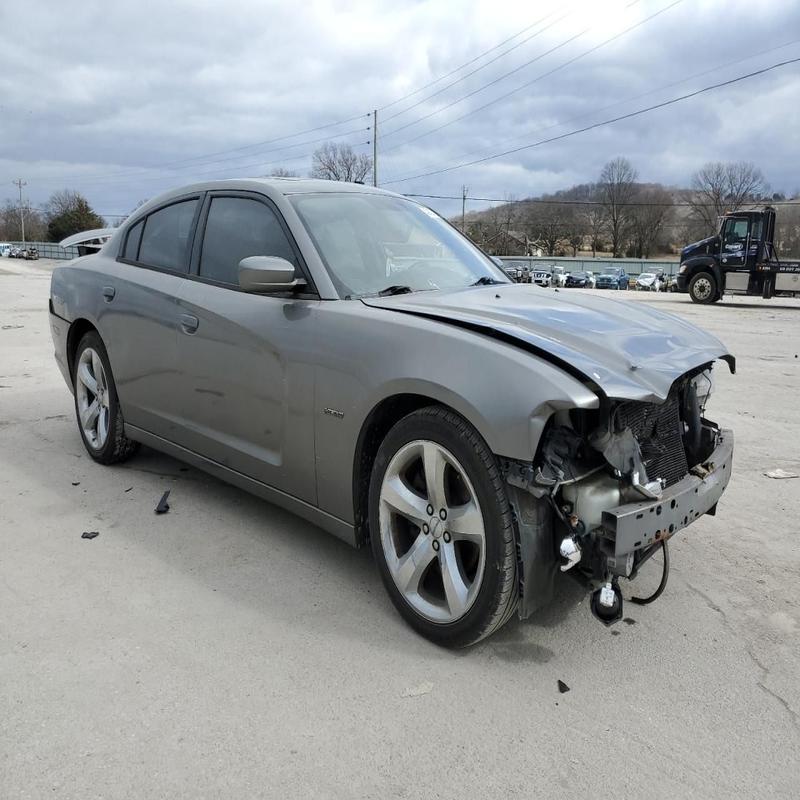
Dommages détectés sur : pare-choc avant, feu avant droit, feu avant gauche, capot, aile avant droite, aile avant gauche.
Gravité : majeur